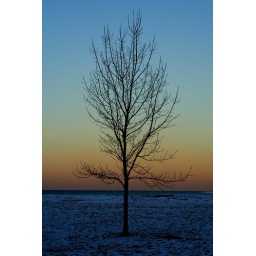
tree by the lake